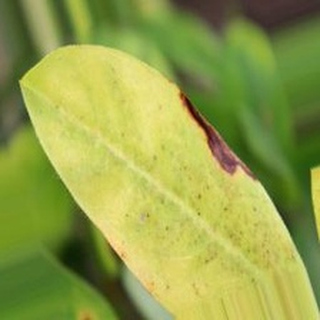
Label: groundnut_nutrition_deficiency